Provence wine

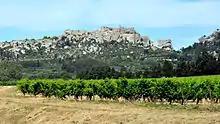
Les Baux-de-Provence with vineyards

Provence has nine wine appellations with AOC status. The Côtes de Provence is the largest followed by Coteaux d'Aix-en-Provence and Coteaux Varois en Provence. The other 6 AOC are Les Baux-de-Provence, Pierrevert, Bandol, Cassis, Bellet and Palette. The Côtes de Provence AOC includes 4 geographic designations that can place their names on the label: Fréjus and Sainte-Victoire since 2005, La Londe since 2008, and Pierrefeu since 2013. The Côtes du Luberon AOC in the nearby Vaucluse "département" is occasionally cited by some sources with Provence due to some similarities in wine style; the appellation is however officially part of the Rhône wine region and its typicity more closely approaches that of its neighbour on its northern border, Côtes du Ventoux AOC, also a Rhône wine. The region has several "vin de pays" designations, with Bouches-du-Rhône, near Aix-en-Provence, being one of the most common designations seen abroad.